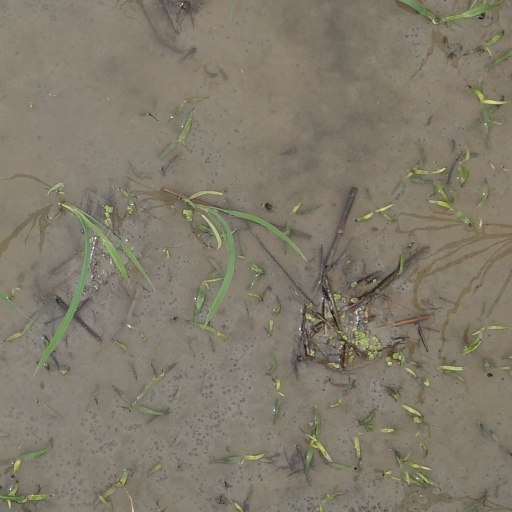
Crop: rice